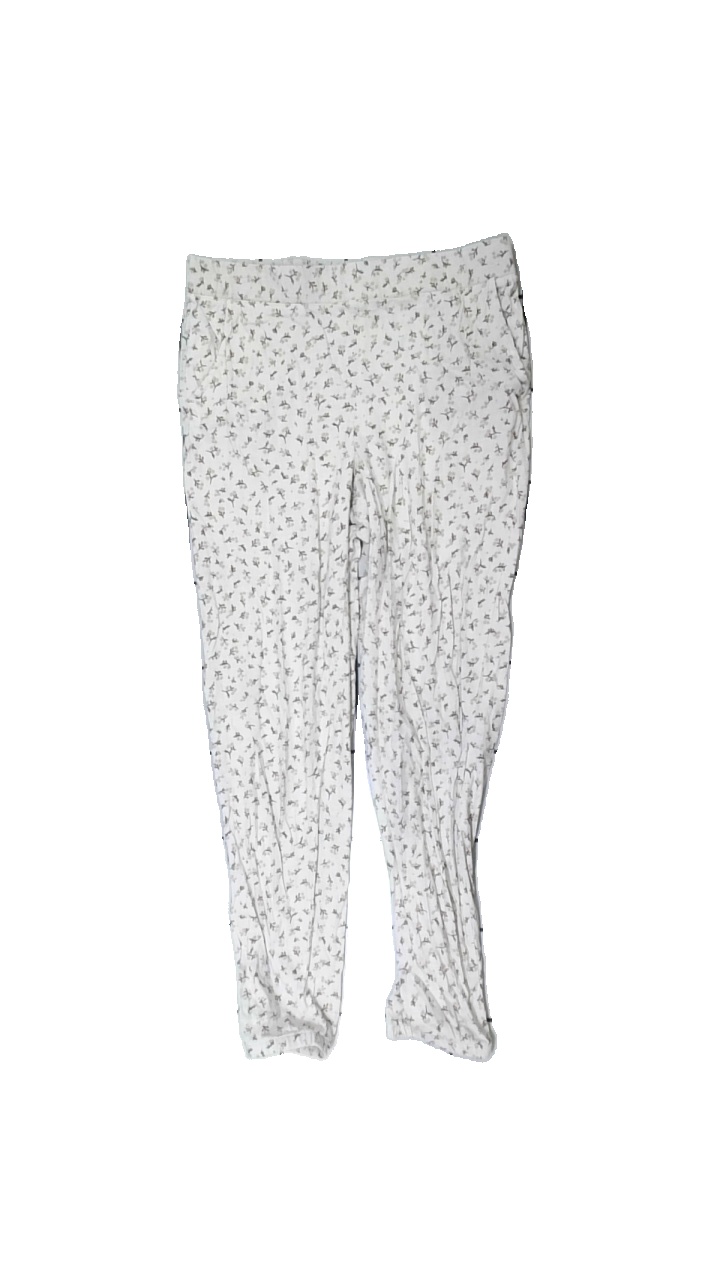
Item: Trousers (Ladies)
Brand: Kappahl
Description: beige pyjamas byxor med blommor på, fläck på vänstra benet, urtvättade och lite noppriga.
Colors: Grey, Beige, Brown
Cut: Regular
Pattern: Floral print
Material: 100% cotton
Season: All
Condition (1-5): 2
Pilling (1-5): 4
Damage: fläckar
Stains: Major
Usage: Export
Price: <50